Music of Serbia

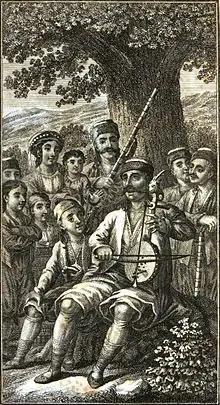
Serb from Herzegovina sings to gusle

Church music was performed throughout medieval Serbia by choirs or individual singers. The songs performed at the time were derived from the "Octoechos" (Osmoglasnik), a collection of religious songs dedicated to Jesus. Composers from this era include nun Jefimija, monks Kir Stefan the Serb, Isaiah the Serb, and Nikola the Serb, who together belong to the "Serbo-Byzantine school".